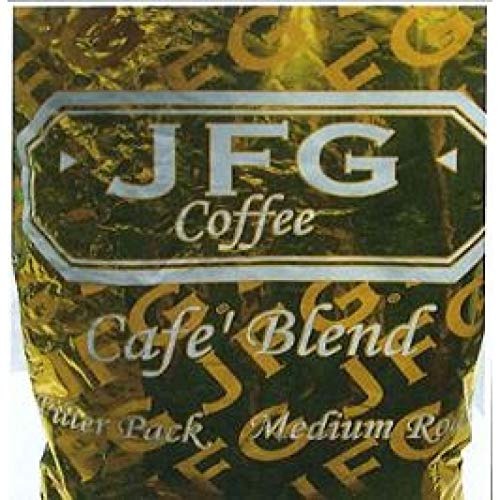
Item Name: JFG Medium Roast Coffee Cafe Blend - Filter Pack, 1.5 Ounce - 42 per case.
Bullet Point 1: JFG Medium Roast Coffee Cafe Blend - Filter Pack, 1.5 Ounce - 42 per case
Bullet Point 2: Gold Packaging for Cafe' Blend
Bullet Point 3: Made with the finest 100 percent mountain grown Arabica coffee beans, expertly blended
Bullet Point 4: Medium roasted, fresh, full-bodied flavor and mouth-watering aroma
Bullet Point 5: Widely used in hotels, motels, airports and cafes
Value: 63.0
Unit: Ounce

Price: 58.19